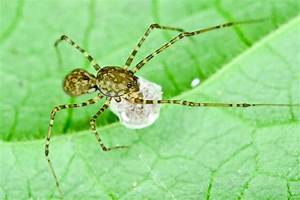
Label: spider